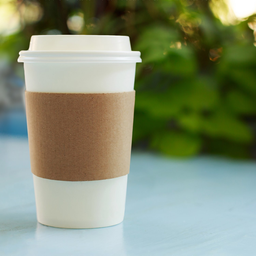
Label: cups